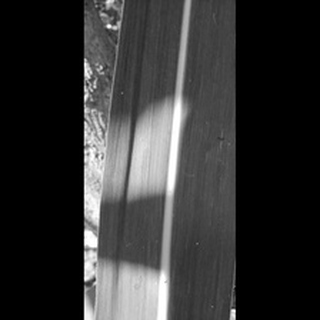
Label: healthy_sugarcane